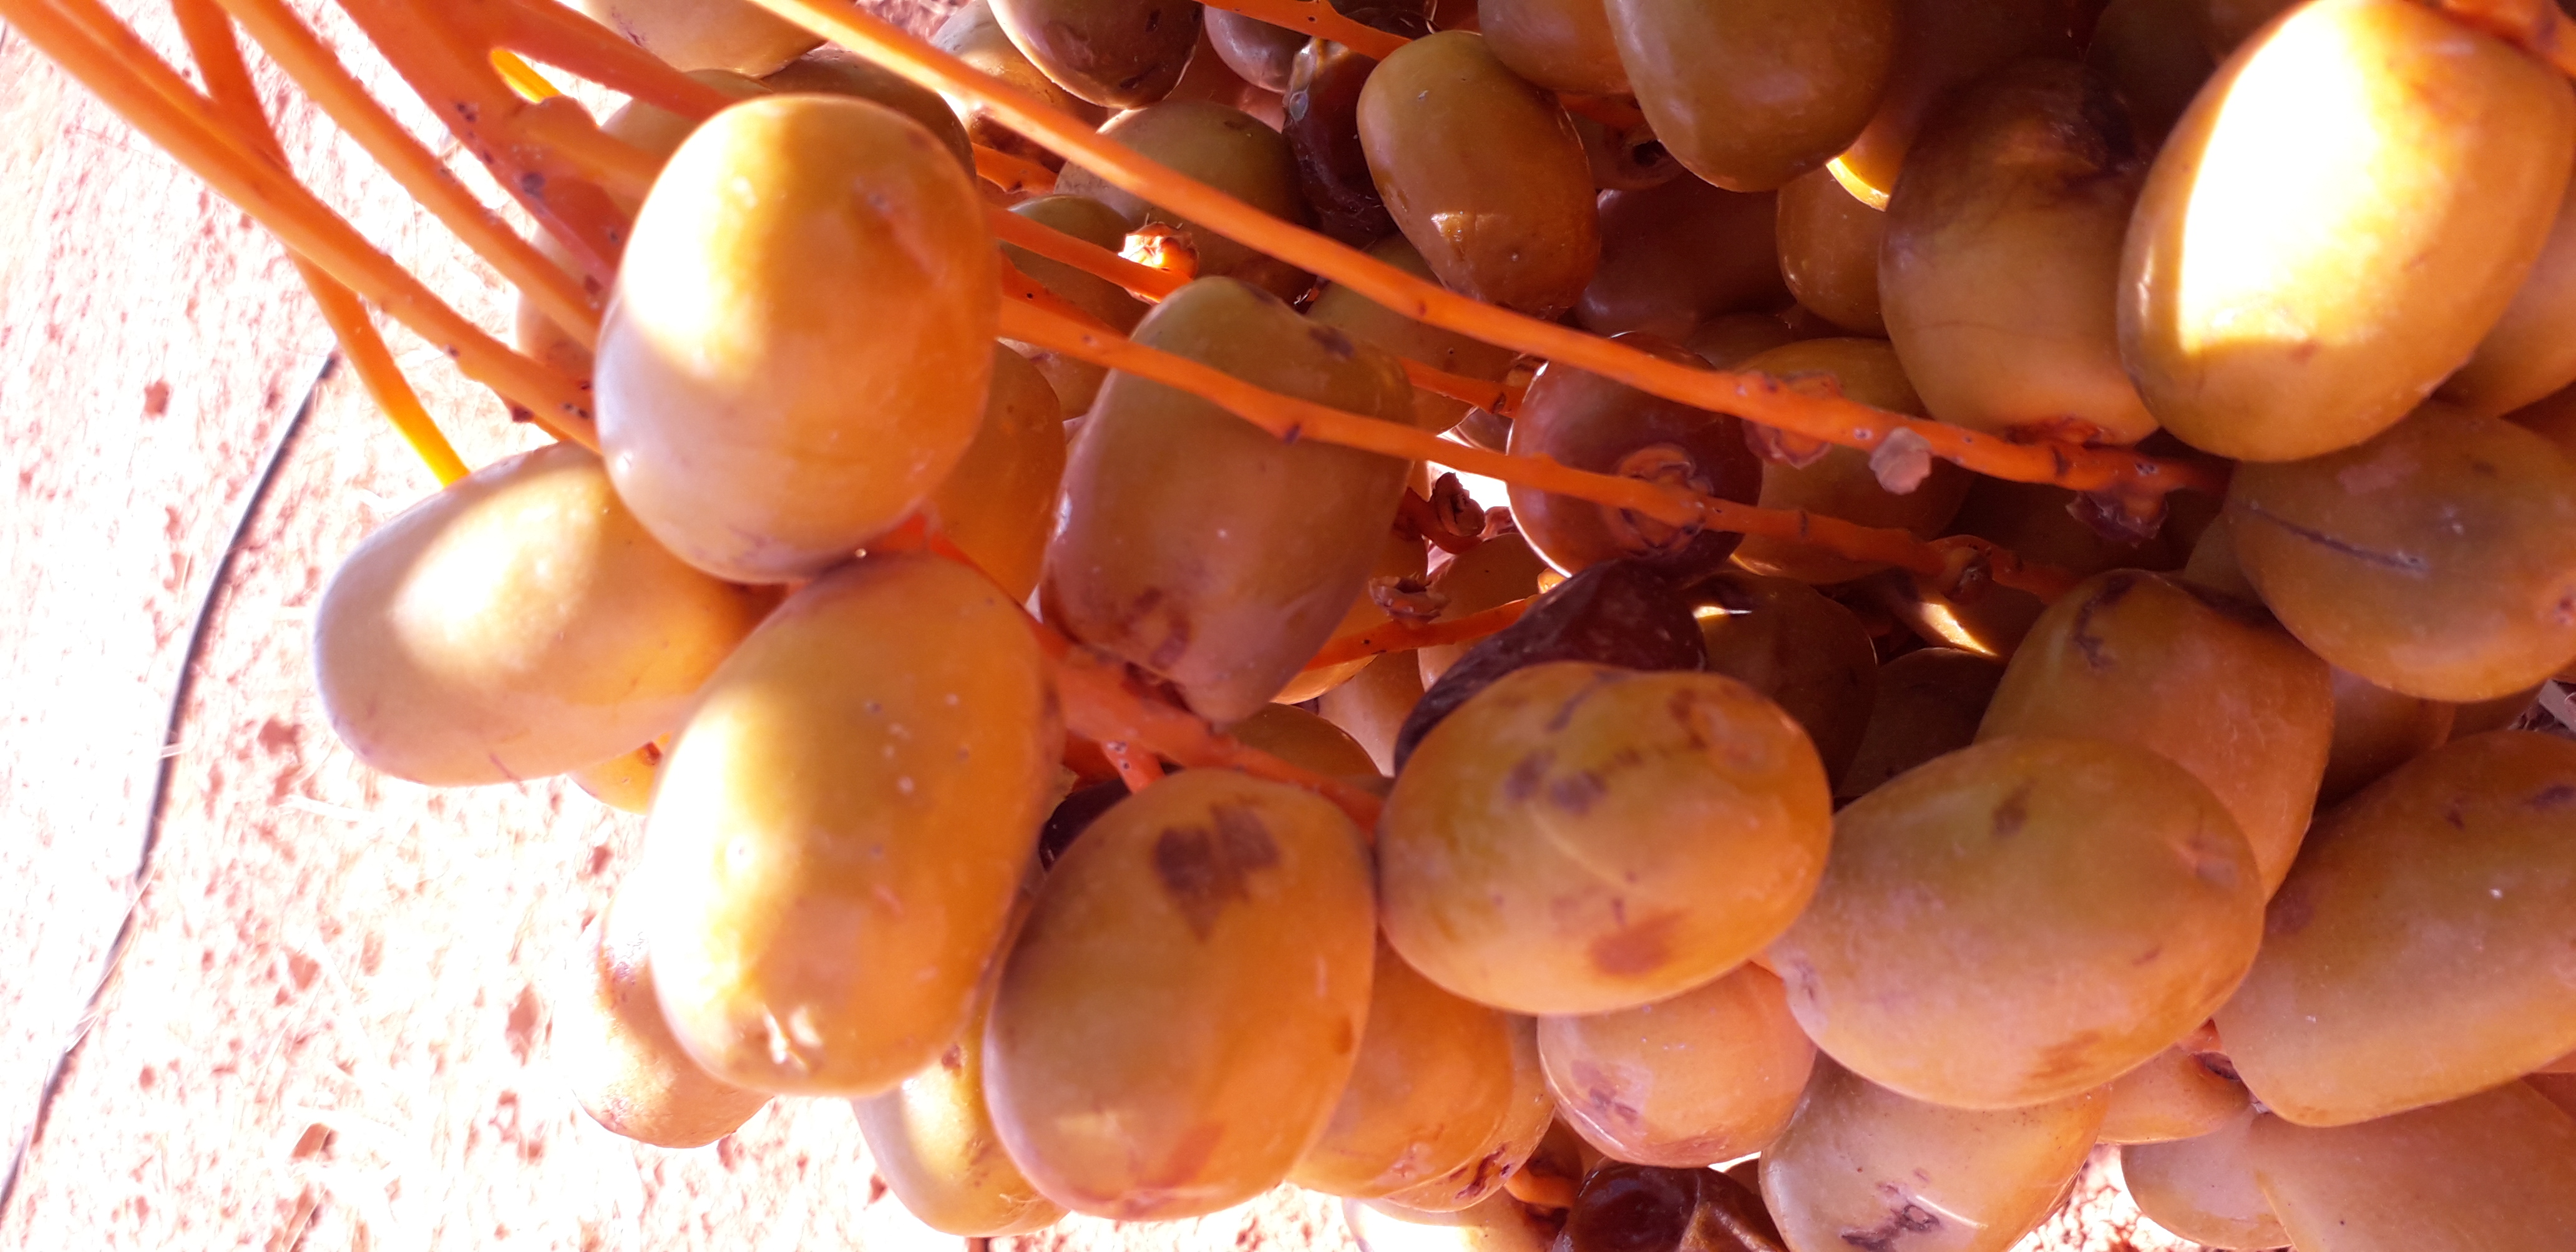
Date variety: Boufagous